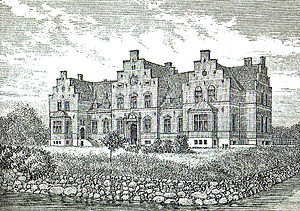
Fuglsang (Toreby Sogn) / Kulturelt centrum
Fuglsang omkring 1870.
Fuglsang er en gammel borg, som nævnes i 1423. Fuglsang er nu en avlsgård under Corselitze. Gården ligger i Toreby Sogn, Musse Herred, Maribo Amt, Nykøbing Falster Kommune. Hovedbygningen er opført i 1868-1869
Fuglsang er en avlsgård under Corselitze. Gården ligger i Toreby Sogn, Musse Herred, Guldborgsund Kommune. Hovedbygningen er opført i 1868-1869 ved J.G. Zinn.